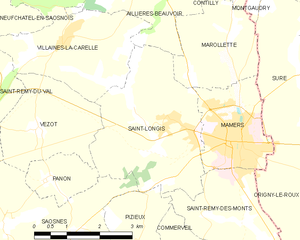
Carte des communes françaises
Saint-Longis est une commune française, située dans le département de la Sarthe en région Pays de la Loire, peuplée de 503 habitants.